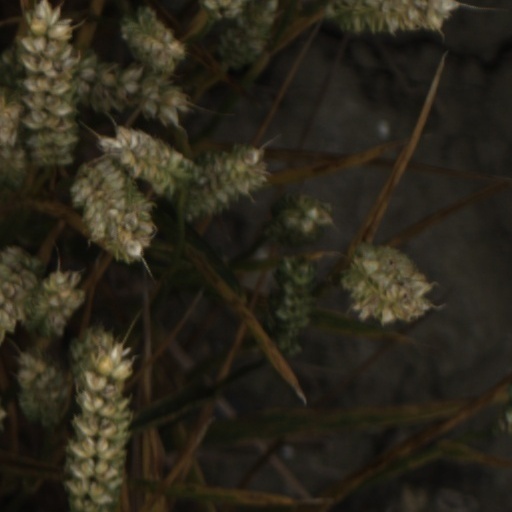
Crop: wheat